Lucy Rider Meyer

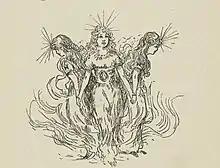
Illustration from Lucy Rider Meyer, "Real Fairy Folks" (1887), showing fairies marked H (hydrogen) and O (oxygen) holding hands to create HO, or water.

She would later write an introductory book for children about chemistry, "Real Fairy Folks, or, The Fairy Land of Chemistry: Explorations in the World of Atoms" (1887). This book stands in a Victorian tradition of using fairies to explain the sciences (especially botany, through the folkloric connections between fairies and flowers). The frontispiece, for example, shows fairies clambering over a glass retort; another illustration shows the fairies H and Cl holding hands to form HCl, or hydrochloric acid. Meyer's book offered numerous practical examples of experiments that could be carried out with everyday materials like candles and vinegar. The illustrations reinforce the concepts being presented: fairy gases fly about actively, while fairy solids huddle together on the ground. For Victorians like Meyer, there was no contradiction in using fancy to present fact, for the natural world was full of wonders just as marvelous as those of the imagination.